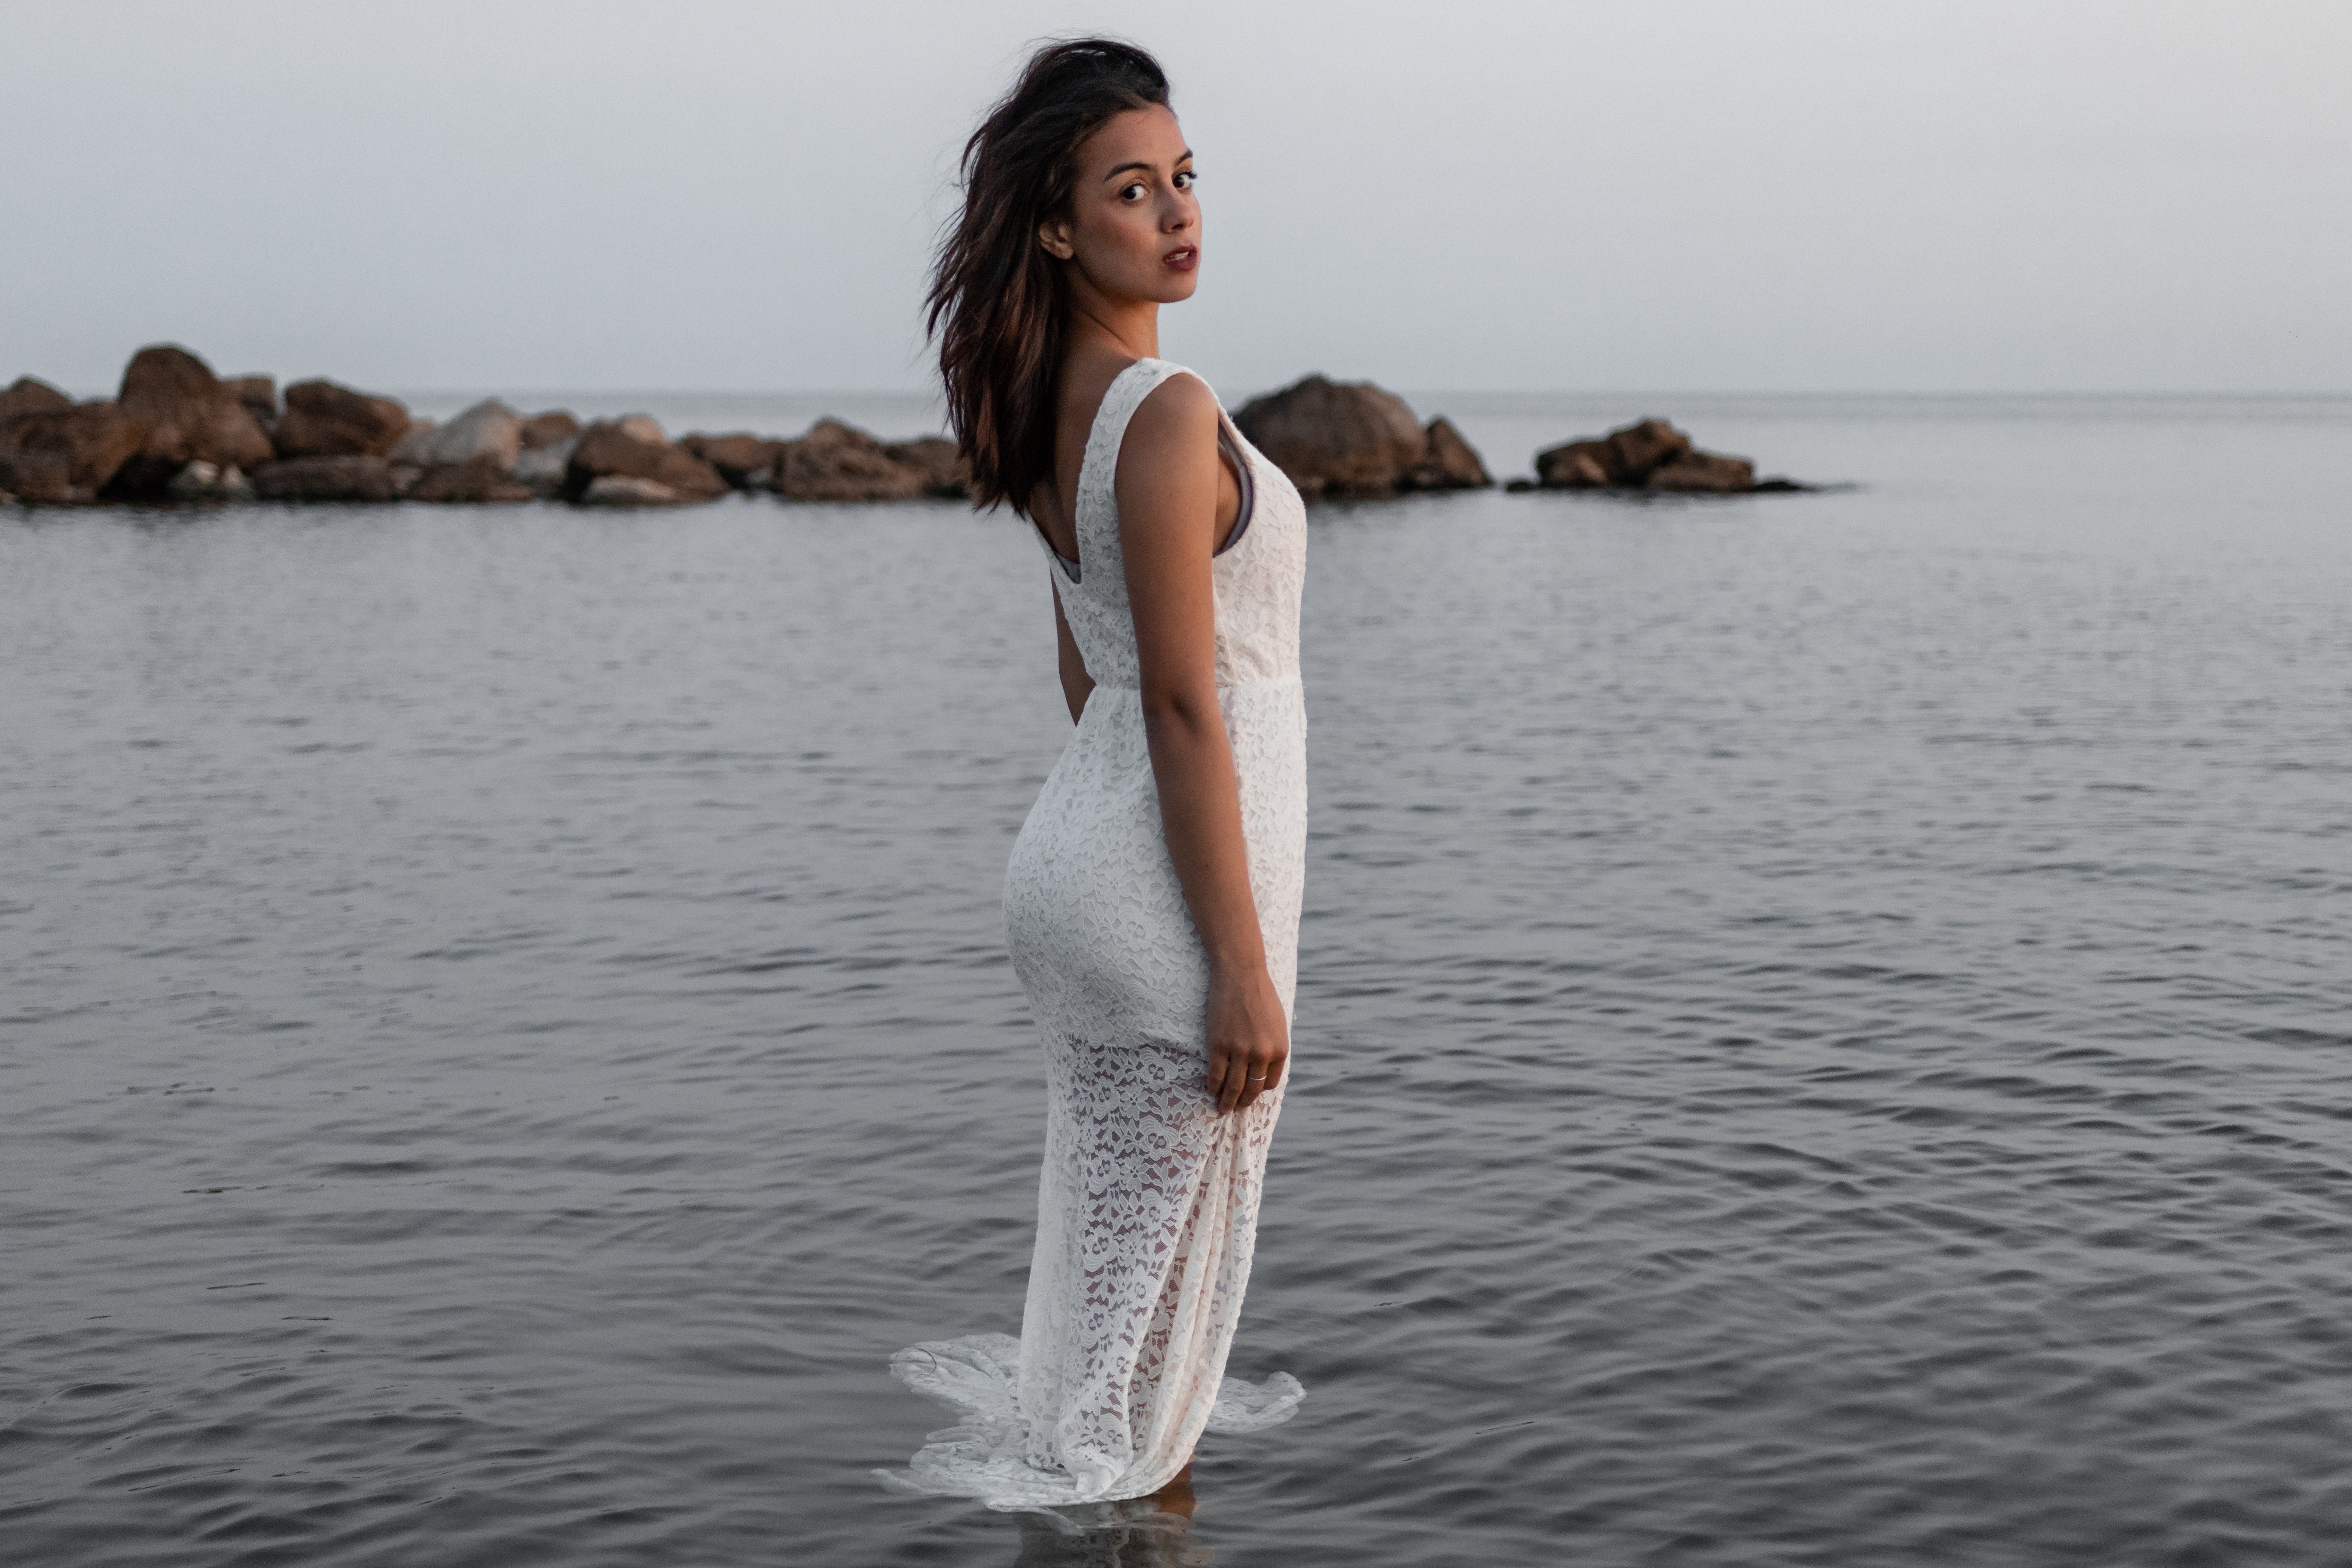
white, photograph, clothing, water, beauty, dress, shoulder, long hair, sea, photo shoot, sky, standing, photography, fashion, summer, model, joint, leg, vacation, neck, ocean, brown hair, calm, happy, beach, black hair, reflection, barefoot, flash photography, coast